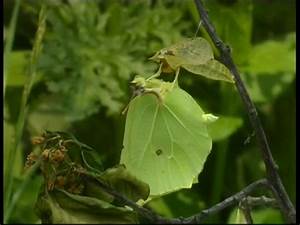
Label: farfalla